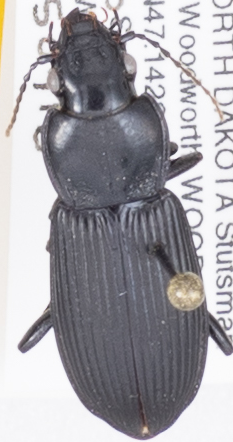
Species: Pterostichus melanarius melanarius
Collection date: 2015-09-16
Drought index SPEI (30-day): -0.988
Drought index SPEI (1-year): -0.32
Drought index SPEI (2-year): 0.54